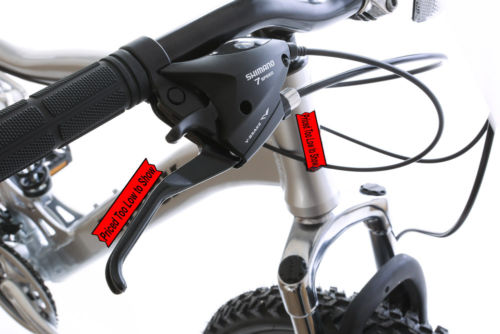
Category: bicycle